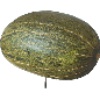
Label: melon_piel_de_sapo